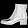
Label: Ankle boot